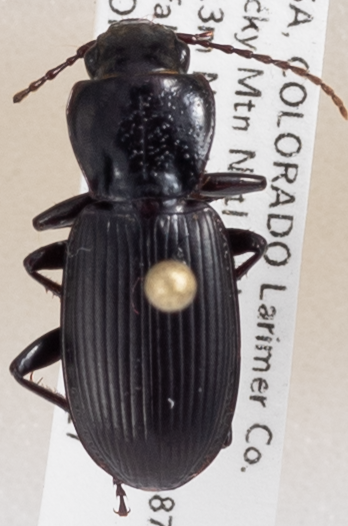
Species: Pterostichus protractus
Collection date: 2018-09-17
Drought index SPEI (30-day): -1.69
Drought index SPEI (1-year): -1.69
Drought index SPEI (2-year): -0.71